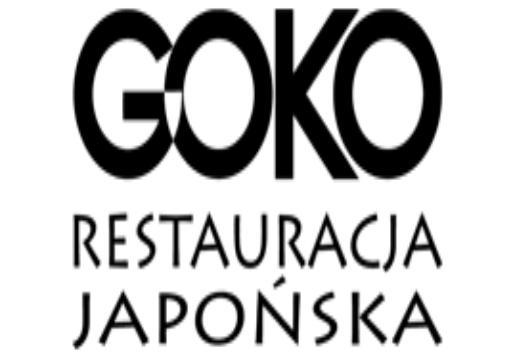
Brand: goko
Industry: Others